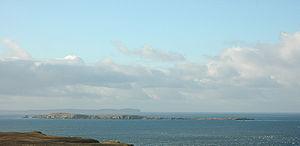
Swona est une île inhabitée du Royaume-Uni située dans l'archipel des Orcades en Écosse.